Agnano

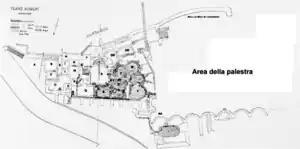
Roman baths of Agnano R:frigidarium X:tepidarium Y:caldarium V,W:laconicum

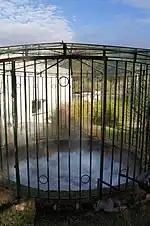
Hot Spring (40degC)

The remains are located in the grounds of the modern spa and in the adjacent CIM Military Equestrian Centre. The baths area is very extensive and occupies the entire northern side of the ridge on several terraces. The complex was investigated towards the end of the 1800s and systematically in 1911 by V. Macchioro. The baths were probably part of a mansio, or station, beside the road from Neapolis and Puteoli. At present parts of the main terrace, the baths and the curvilinear wall supporting an upper terrace are clearly visible.